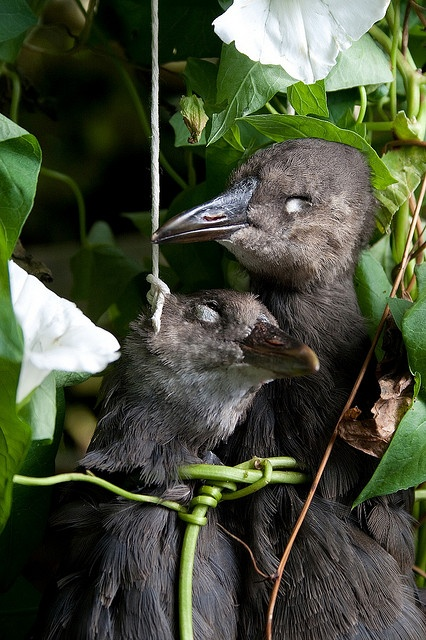
Two dead birds are posed in front of a plant.
Two dead birds covered in wires sitting inside a outdoor plant.
The two birds are huddled together in the tree.
A couple of creepy birds with dead eyes standing next to each other.
Group of birds sitting close together on top of a branch.